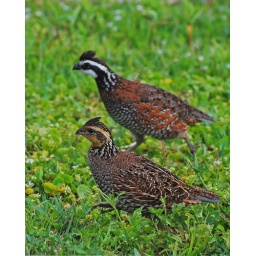
bobwhite female and male in BG 2